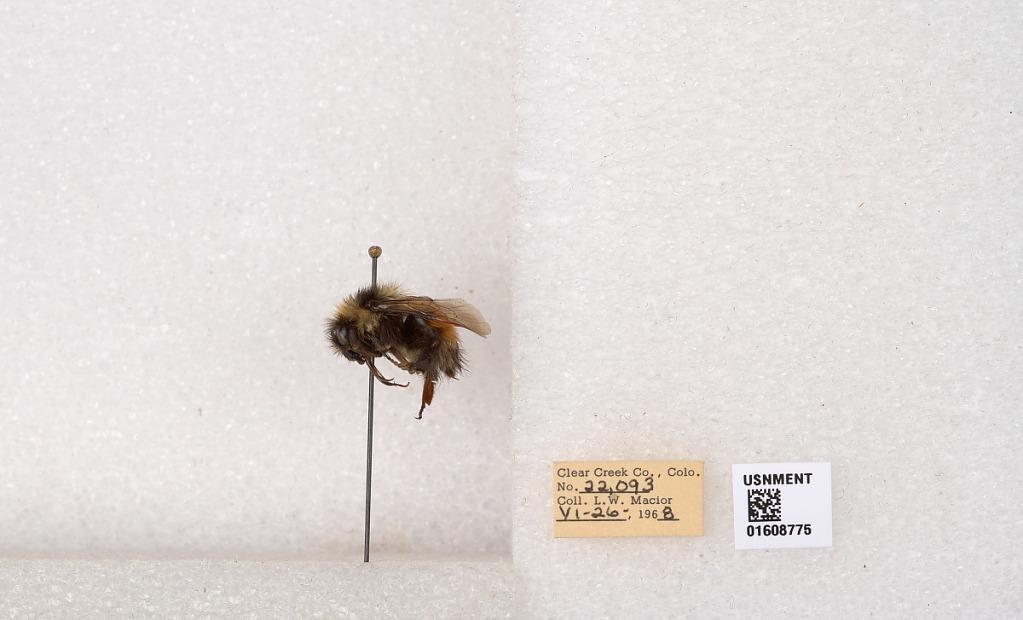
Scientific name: Bombus (Pyrobombus) sylvicola Kirby
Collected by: L. Macior
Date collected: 1968-6-26
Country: United States
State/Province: Colorado
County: Clear Creek
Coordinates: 39.6891, -105.644